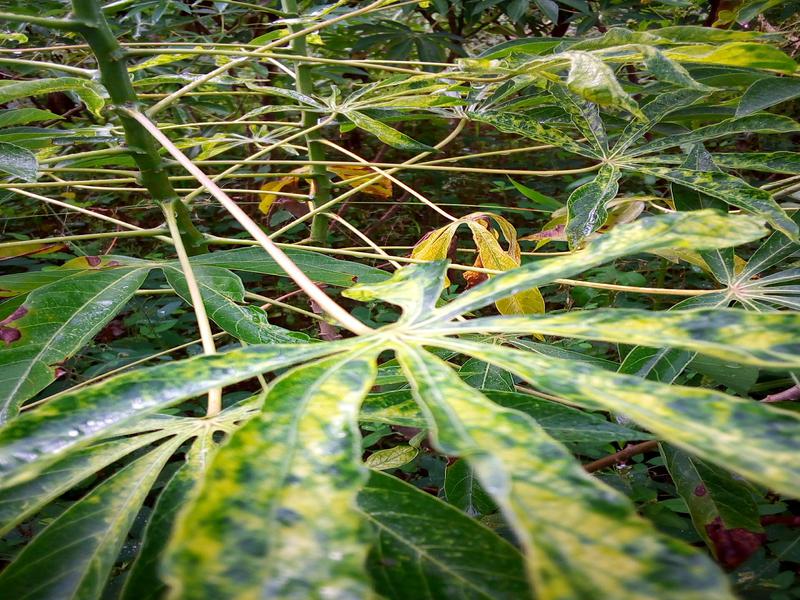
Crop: cassava
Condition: mosaic_disease